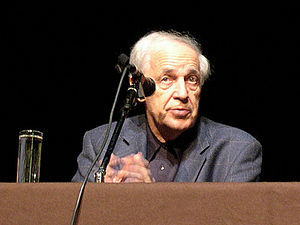
Pierre Boulez
Pierre Boulez
Pierre Boulez var en fransk komponist, dirigent, teoretiker og kulturentreprenør.